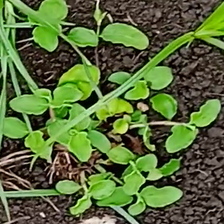
Weed species: Kena_(Commplina_benghalensio)